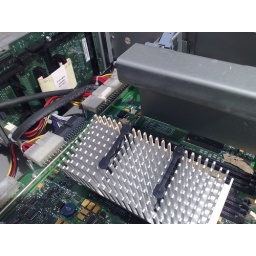
Junked Server computer found by the road with great architectural layout